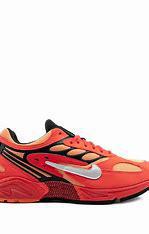
Brand: Nike
Model: Air Ghost Racer